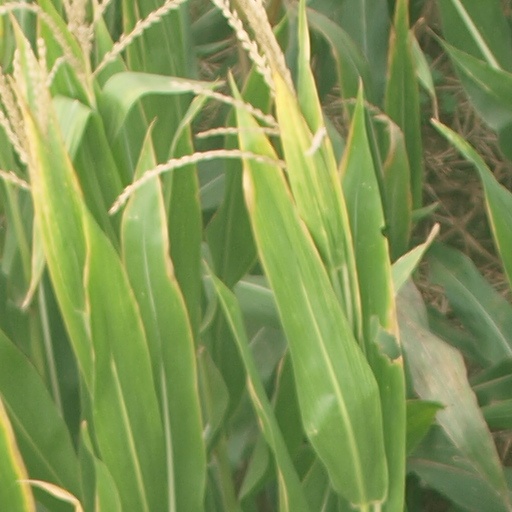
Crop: maize; corn